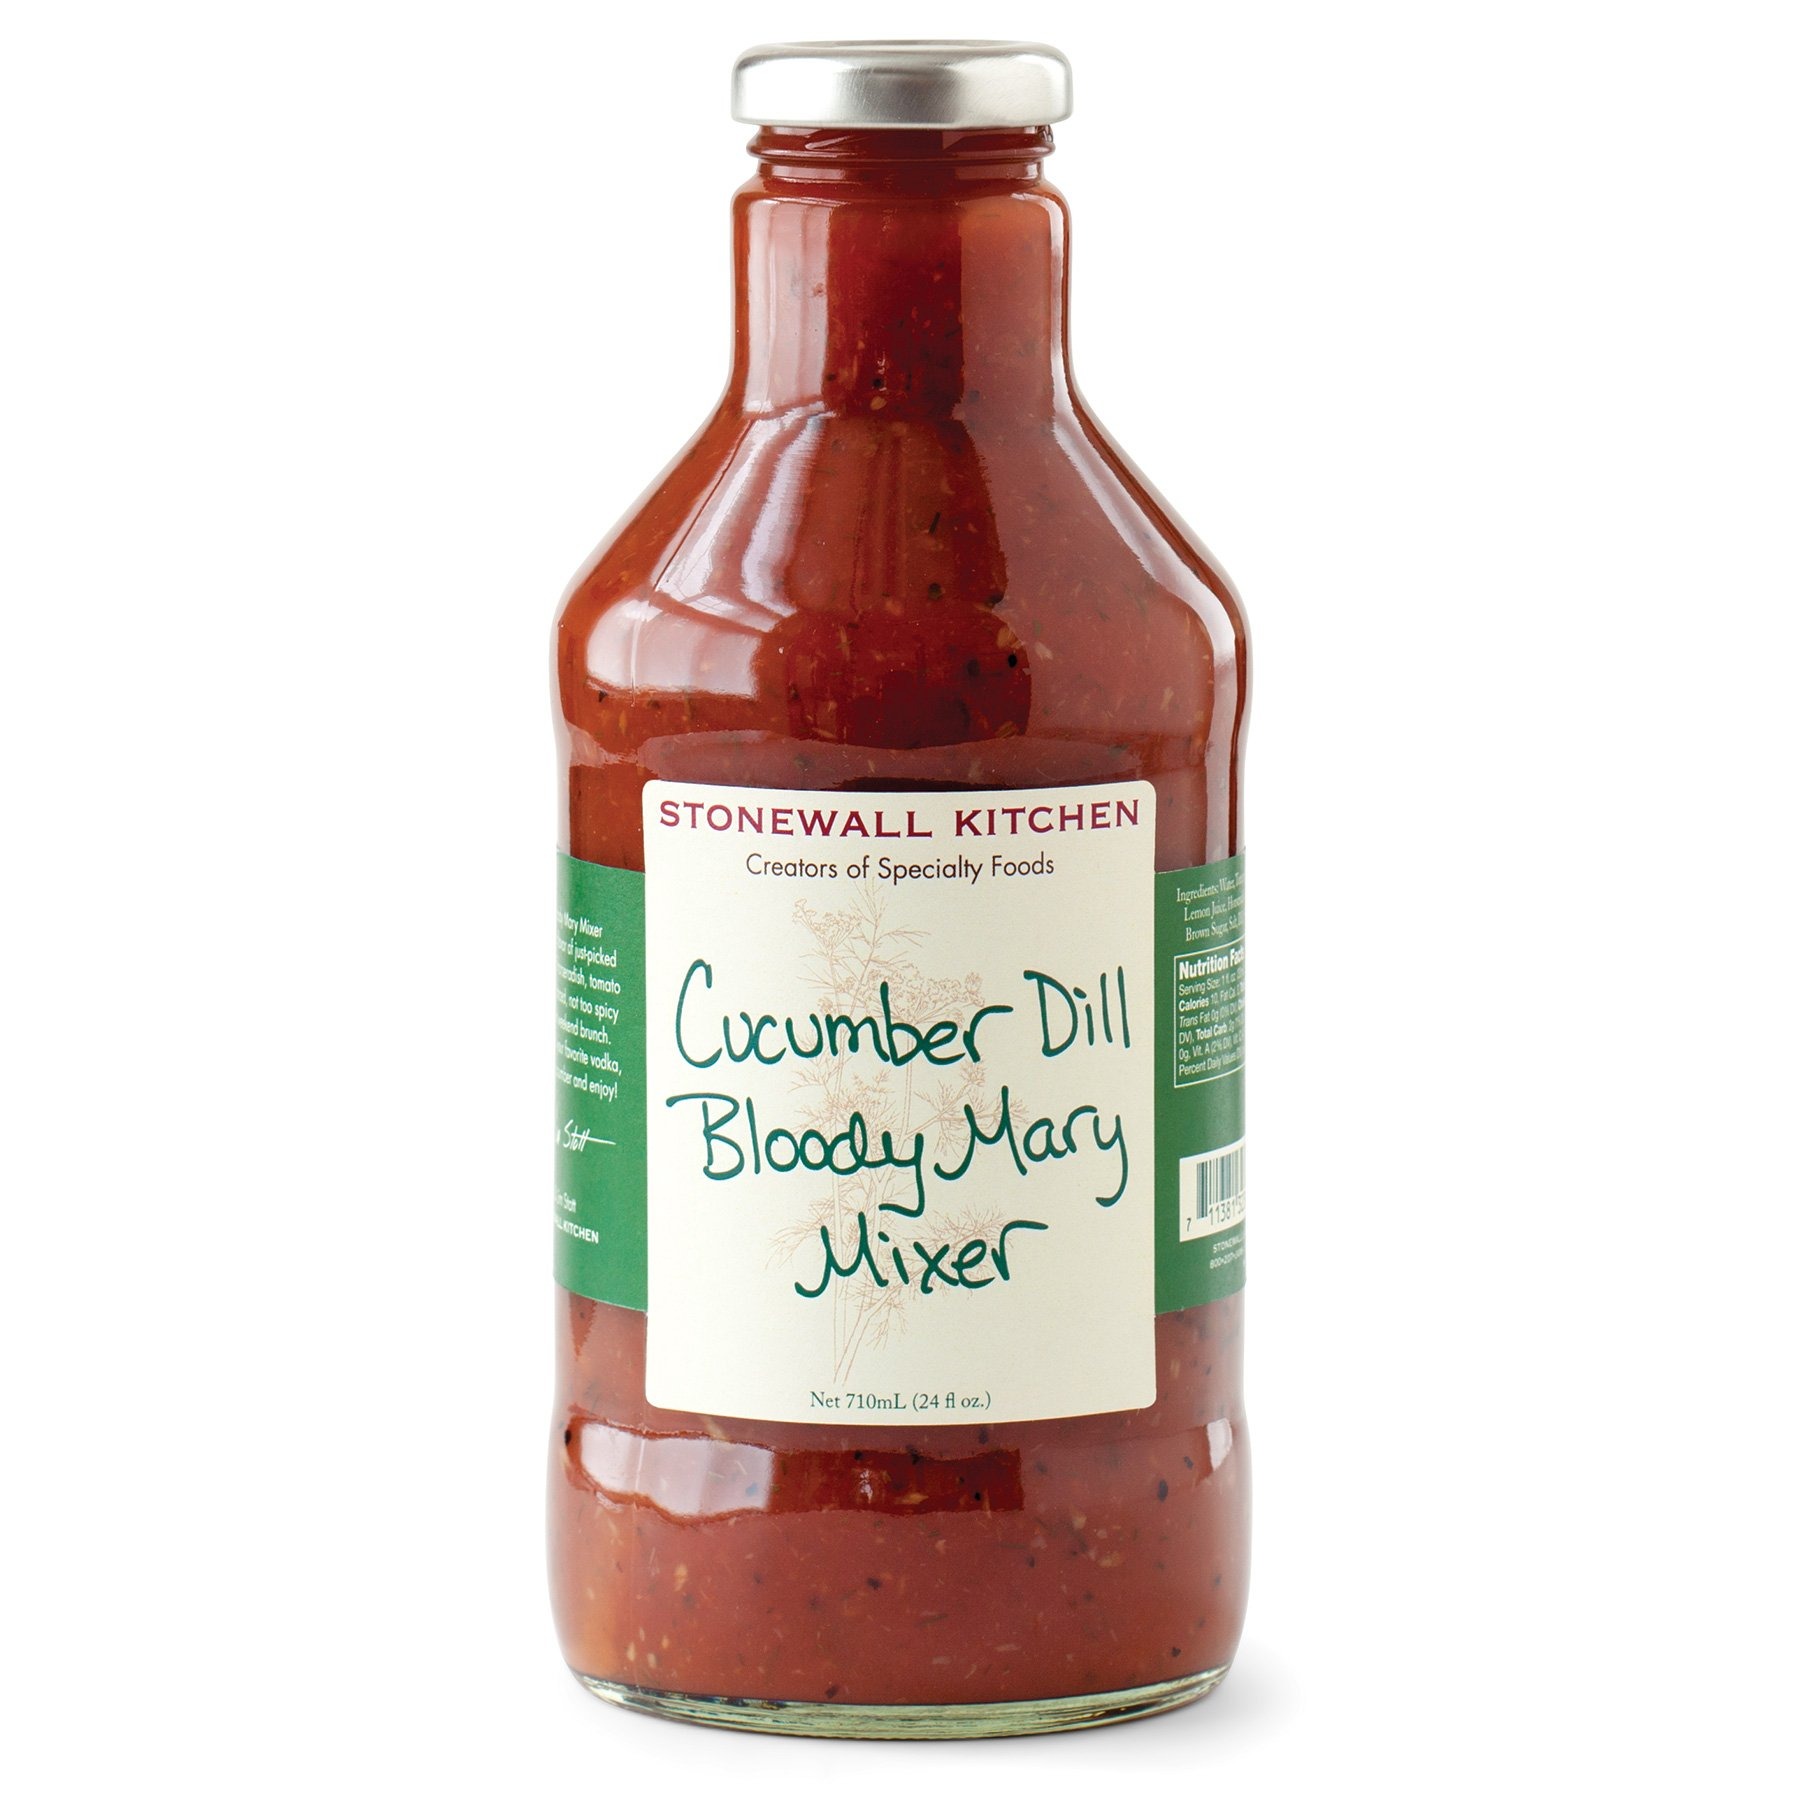
Item Name: Stonewall Kitchen Cucumber Dill Bloody Mary Mixer, 24 Ounces
Bullet Point 1: Stonewall Kitchen Cucumber Dill Bloody Mary Mixer, 24 Ounces
Bullet Point 2: A delicious twist on an old classic and a must-have in your pantry
Bullet Point 3: Features the garden fresh flavor of just-picked cucumbers, dill, a dash of horseradish, tomato and spices
Bullet Point 4: Nicely balanced, not too spicy and perfect for your next weekend brunch
Bullet Point 5: Stonewall Kitchen Family of Brands: Our award winning line of gourmet food, home goods, and gifts are loved around the world. Featuring brands such as Legal Sea Foods, Michel Design Works, Montebello, Napa Valley Naturals, Stonewall Home, Stonewall Kitchen, Urban Accents, Vermont Coffee Company, Vermont Village, and Village Candle
Bullet Point 6: About Us: It all started in 1991 at a local farmers' market with a few dozen items that we'd finished hand-labeling only hours before. Fast-forward to today and Stonewall Kitchen is now home to an ever-growing family of like-minded lifestyle brands! Expertly made with premium ingredients, our products are the result of decades spent dreaming up, testing and producing only the very best in specialty foods and fine home living.
Product Description: <b>Stonewall Kitchen Cucumber Dill Bloody Mary Mixer, 24 Ounces</b><BR><BR>Our Cucumber Dill Bloody Mary Mixer features the garden fresh flavor of just-picked cucumbers, dill, a dash of horseradish, tomato and spices. It's nicely balanced, not too spicy and perfect for your next weekend brunch. Simply pour over ice, add your favorite vodka, garnish with a fresh cut cucumber and enjoy! Gluten-free and Made in the USA.<BR><BR><b>About Stonewall Kitchen</b><BR><BR>We got our start in 1991, selling handmade jams and jellies at local farmers’ markets, fairs and festivals. A passion for innovative recipes and flavors soon led us to expand to sauces, condiments, mustards, baking mixes, and more—all made with the same high-quality ingredients and painstaking attention to detail. Today, our products are sold in more than 6,000 locations both nationwide and internationally, and through our 10 company stores!
Value: 24.0
Unit: Fl Oz

Price: 15.99